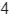
Number: 4